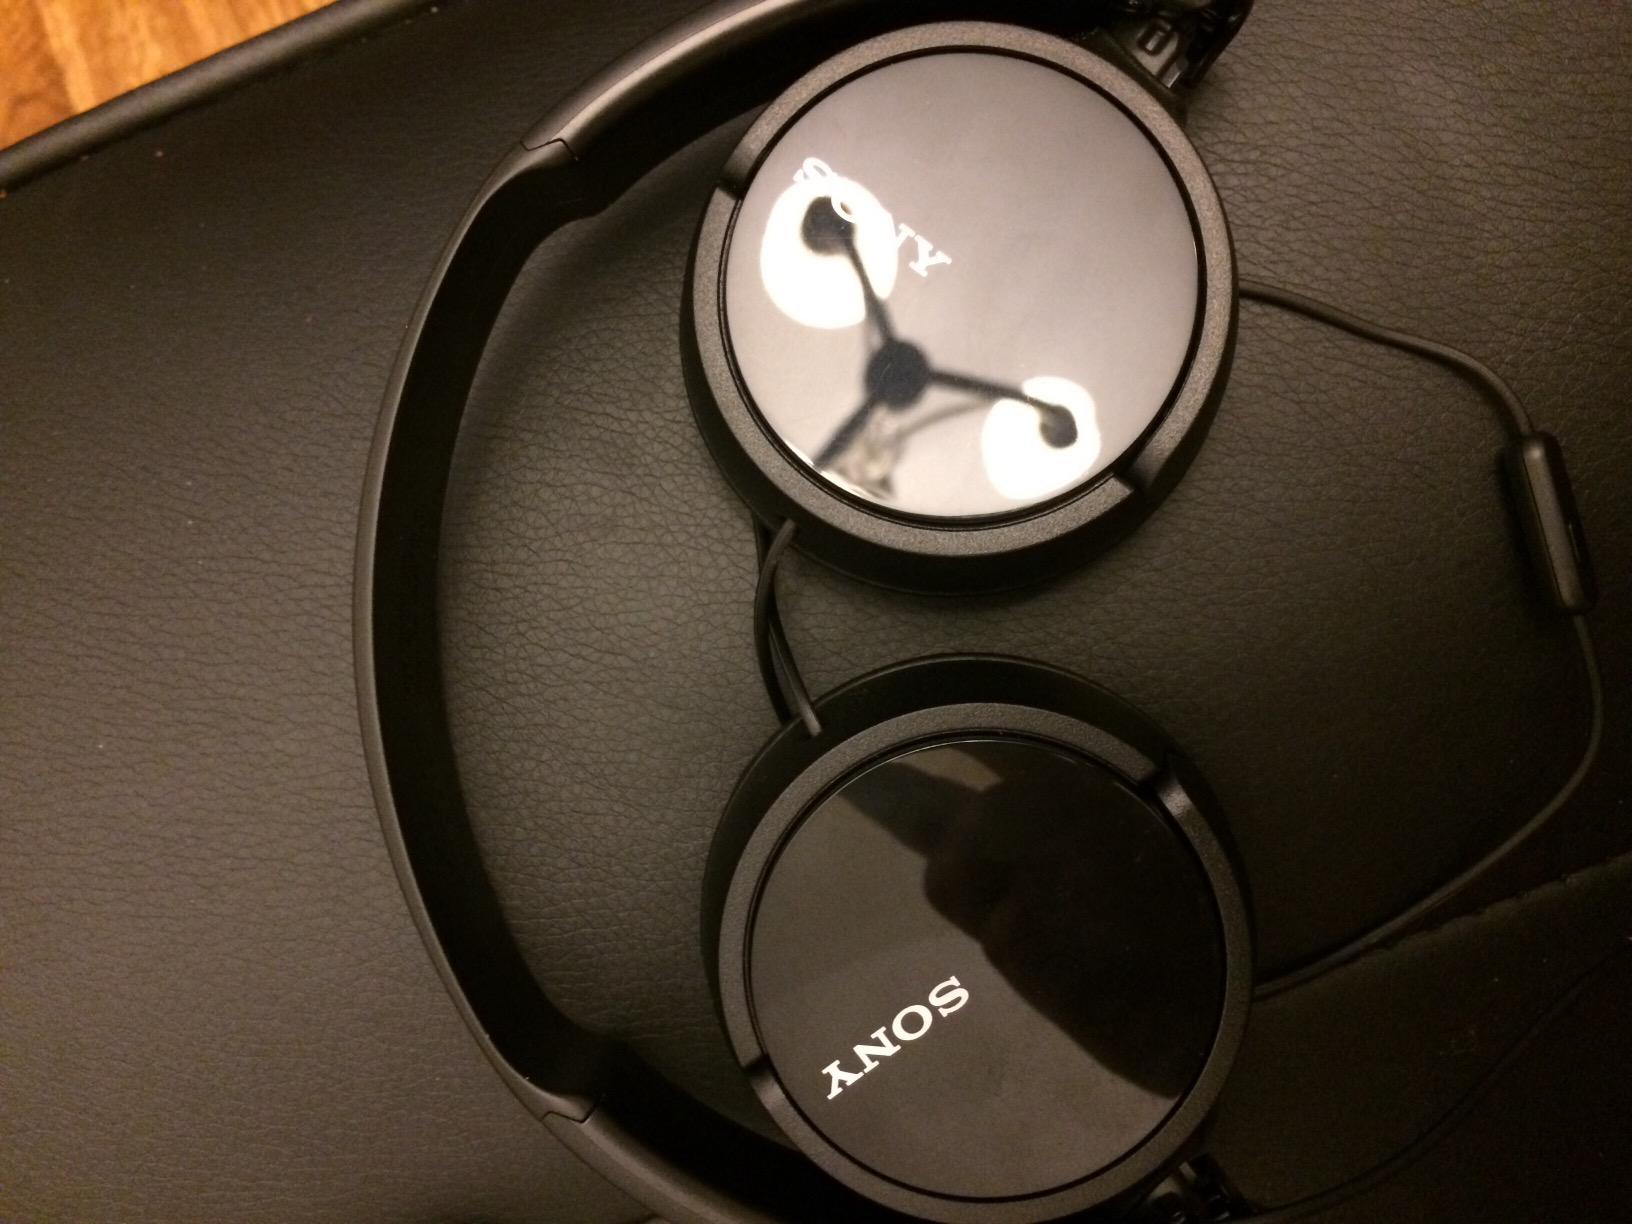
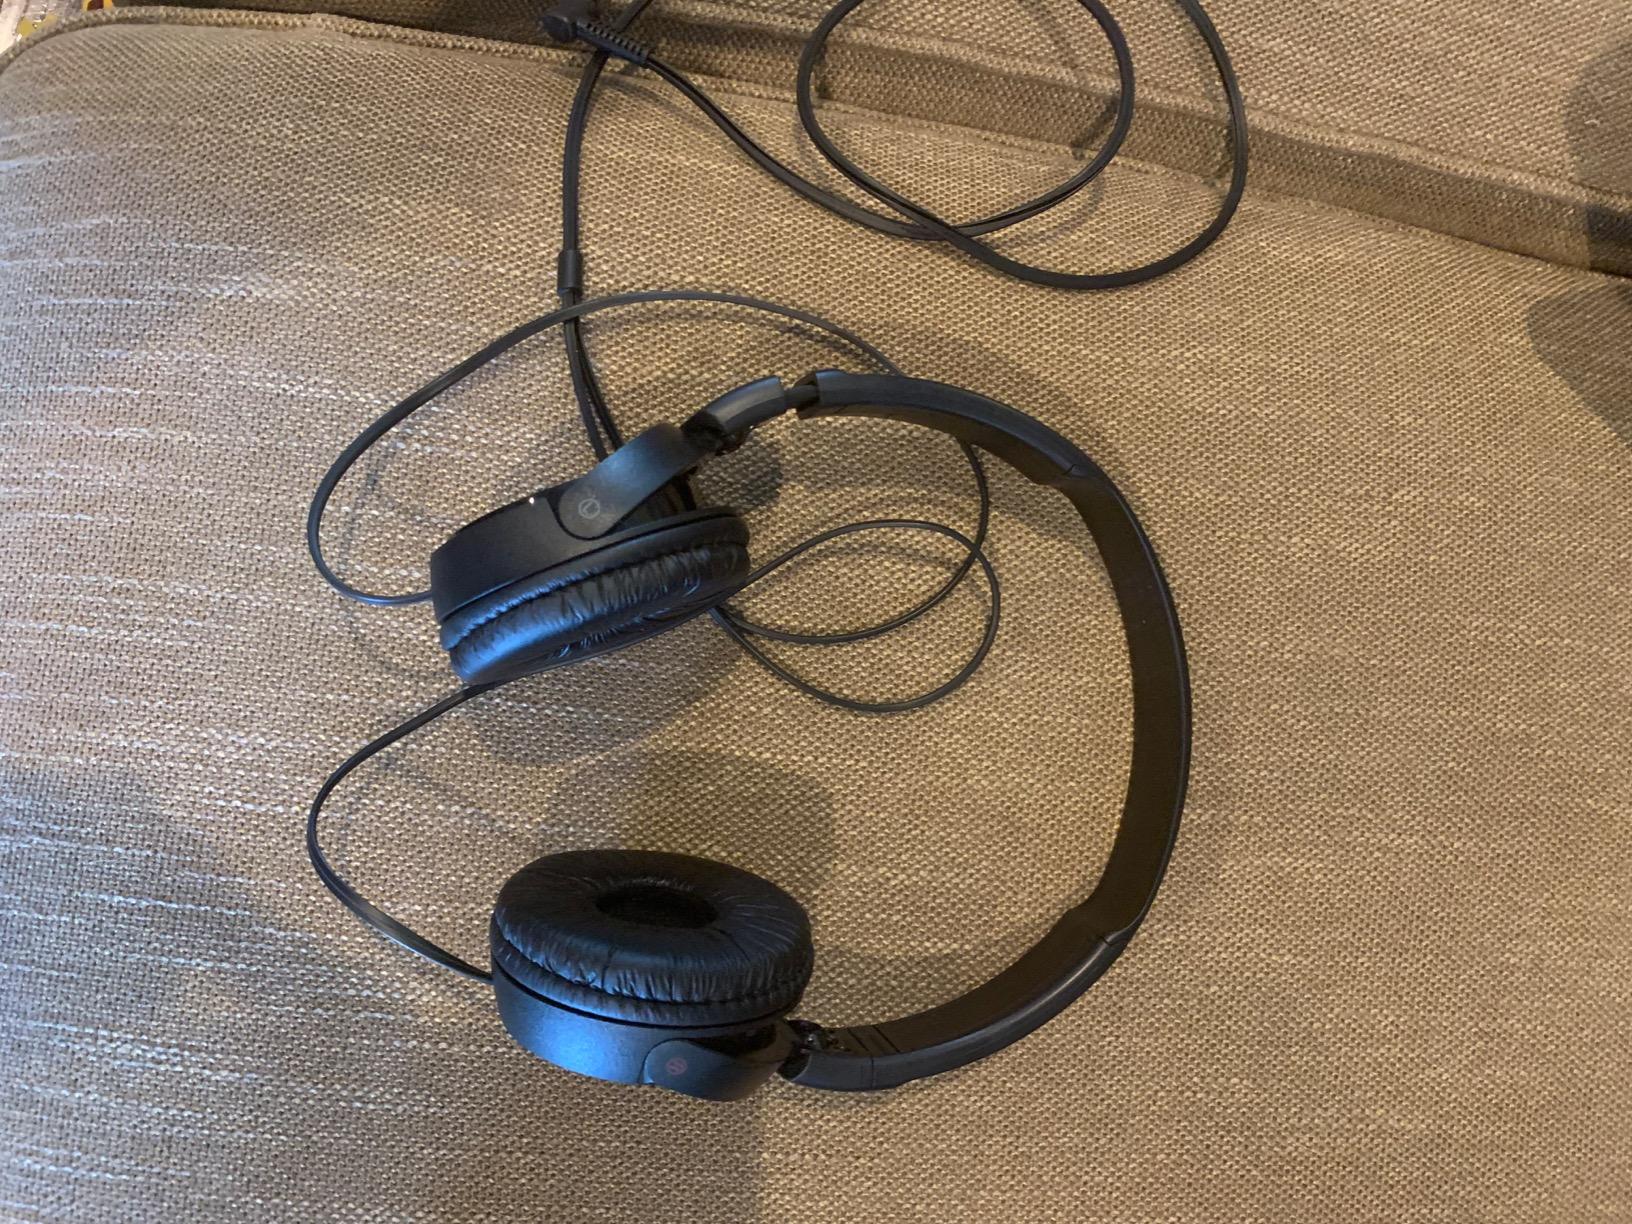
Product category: headphones
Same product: no